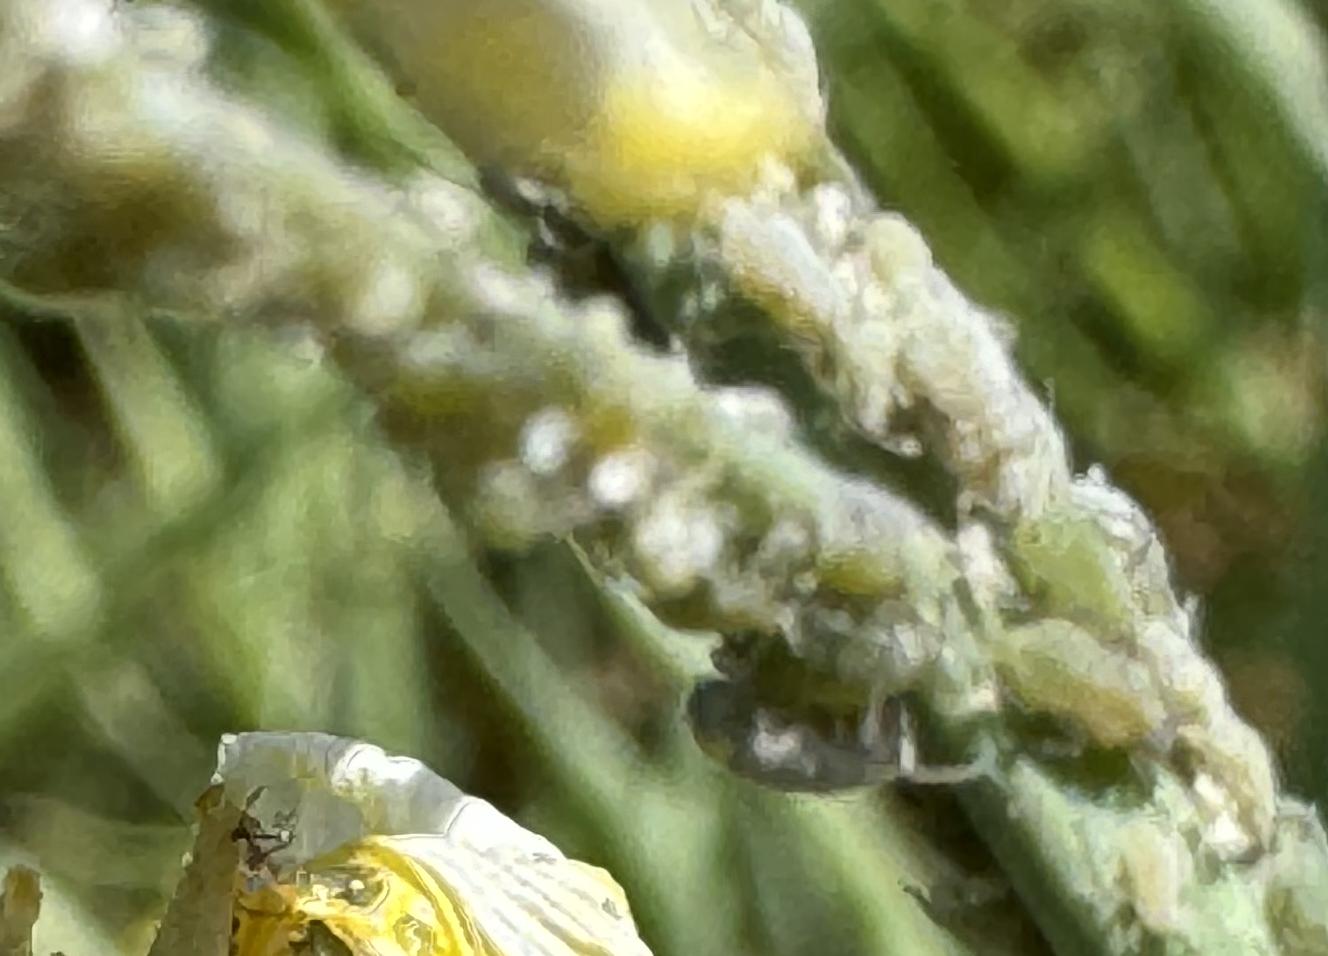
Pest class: cabbage_aphid